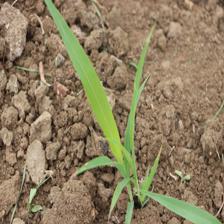
Label: Sorghum